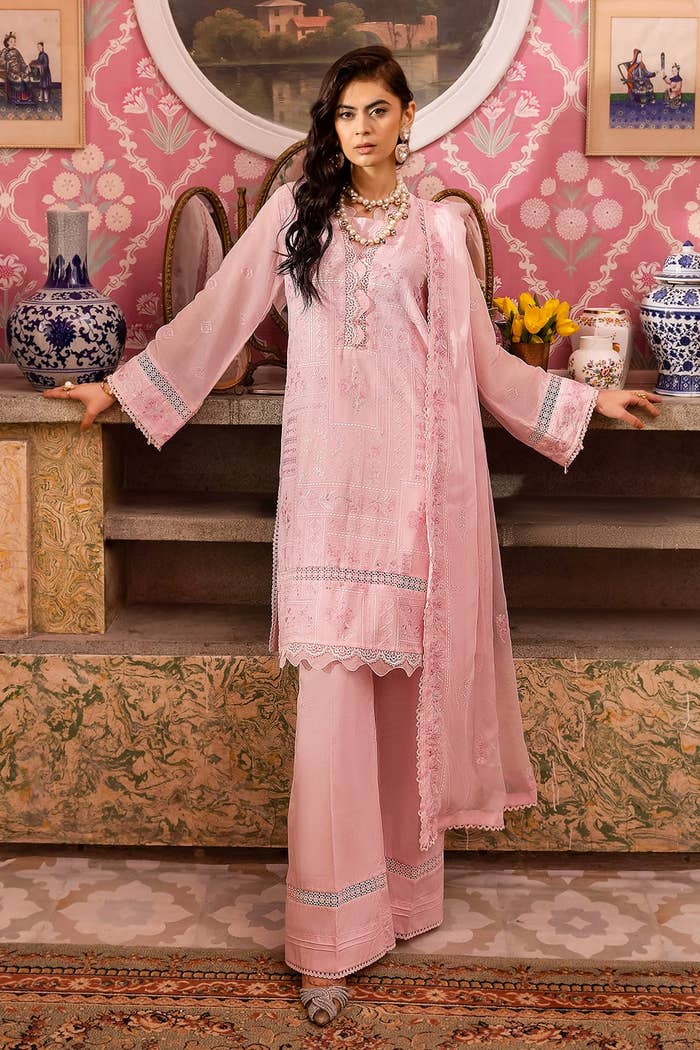
pink embroidered salwar suit